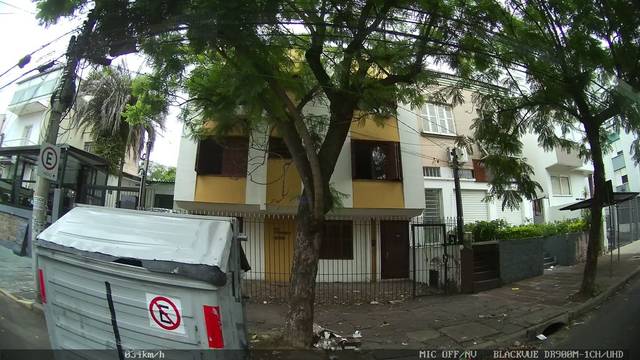
Region: Brazil
Coordinates: -30.024, -51.188